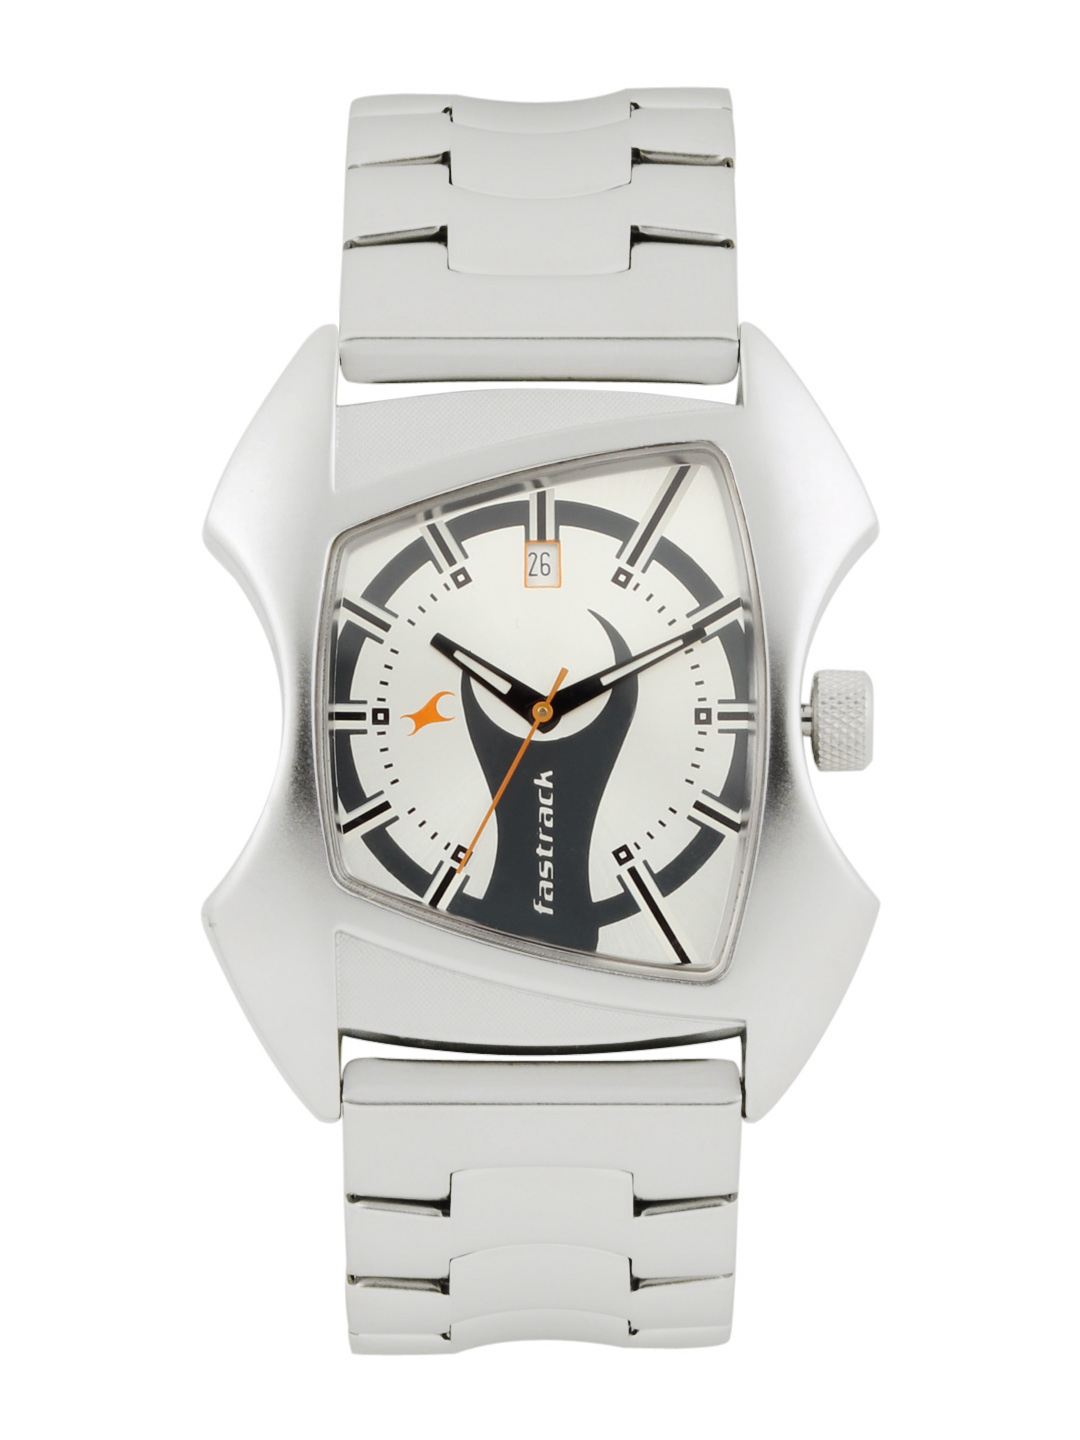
Fastrack Men Silver Watch
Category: Accessories / Watches / Watches
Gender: Men
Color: Silver
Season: Winter 2016
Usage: Casual